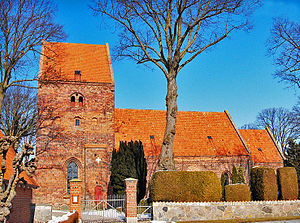
Købelev Kirke
Købelev Kirke
fra syd
Købelev Kirke ligger i Købelev ved Nakskov. Ifølge oplysninger fra 1700-tallet var kirken i katolsk tid viet til Sankt Nikolaus.